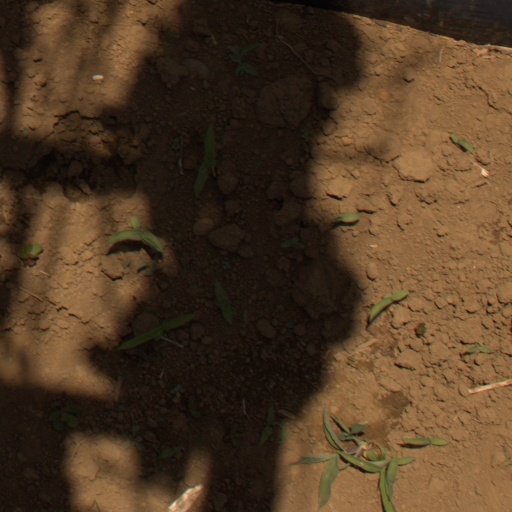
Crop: Jerusalem artichoke